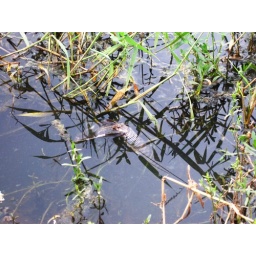
water snake with a fish in its mouth